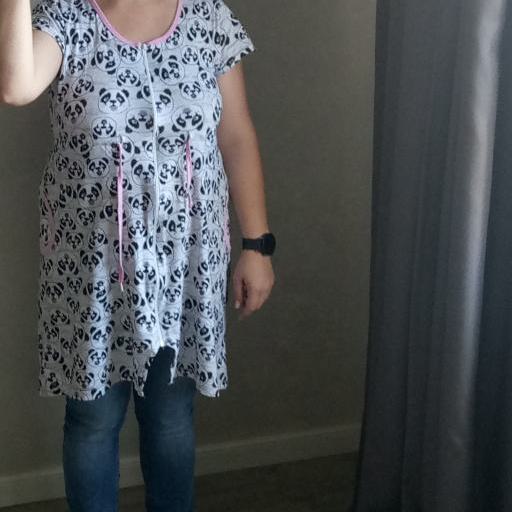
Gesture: no_gesture